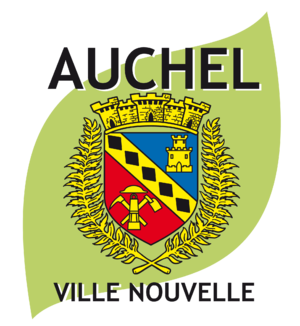
Logo Officiel de la ville d'Auchel dans le Pas-de-Calais. Créé en 2001
Auchel est une commune française située dans le département du Pas-de-Calais en région Hauts-de-France.